River barrier hypothesis

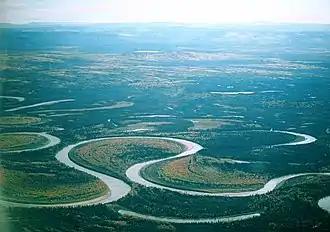
Oxbow River Formation

River barrier speciation occurs when a river is of sufficient size to provide a vicariance for allopatric speciation, or when the river is large enough to prevent or interfere with a genetic exchange between populations. Population division is initiated either when a river shifts into or forms within the range of a species that cannot cross it, effectively splitting the population in half, or when a small founder group is transported across an existing river through random chance. Usually a river's strength as a barrier is viewed as proportional to its width; wider rivers present a longer crossing distance and thus a greater obstacle to movement. Barrier strength varies within a given river; narrow headwaters are easier to cross than wide downstream channels. Rivers that present a barrier for some species in a region may not necessarily do so for all, leading to species-by-species and clade, or genetically distinct group, differences in degree of isolation and differentiation on opposing shores. Large mammals and birds have little trouble crossing most streams, whereas small birds unaccustomed to long-distance flight can have particular difficulties and thus may be more subject to population division. Additionally, rivers more effectively divide species that prefer terra firme forest as meanders and the process of oxbow formation in alluvial regions can narrow otherwise impassable streams.